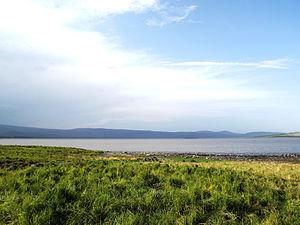
Cet article recense les zones humides d'Arménie concernées par la convention de Ramsar.
Le lac Arpi est un lac situé à 2 023 m d'altitude dans le marz de Shirak en Arménie, à proximité des frontières avec la Turquie et la Géorgie. Source de l'Akhourian, il est alimenté par la fonte des neiges et par quelques ruisseaux.